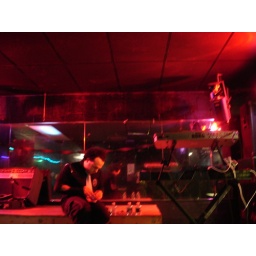
Pictures from Atomic Box's gig in Virginia... Brian peeling off water bottle labels before the venue opens.